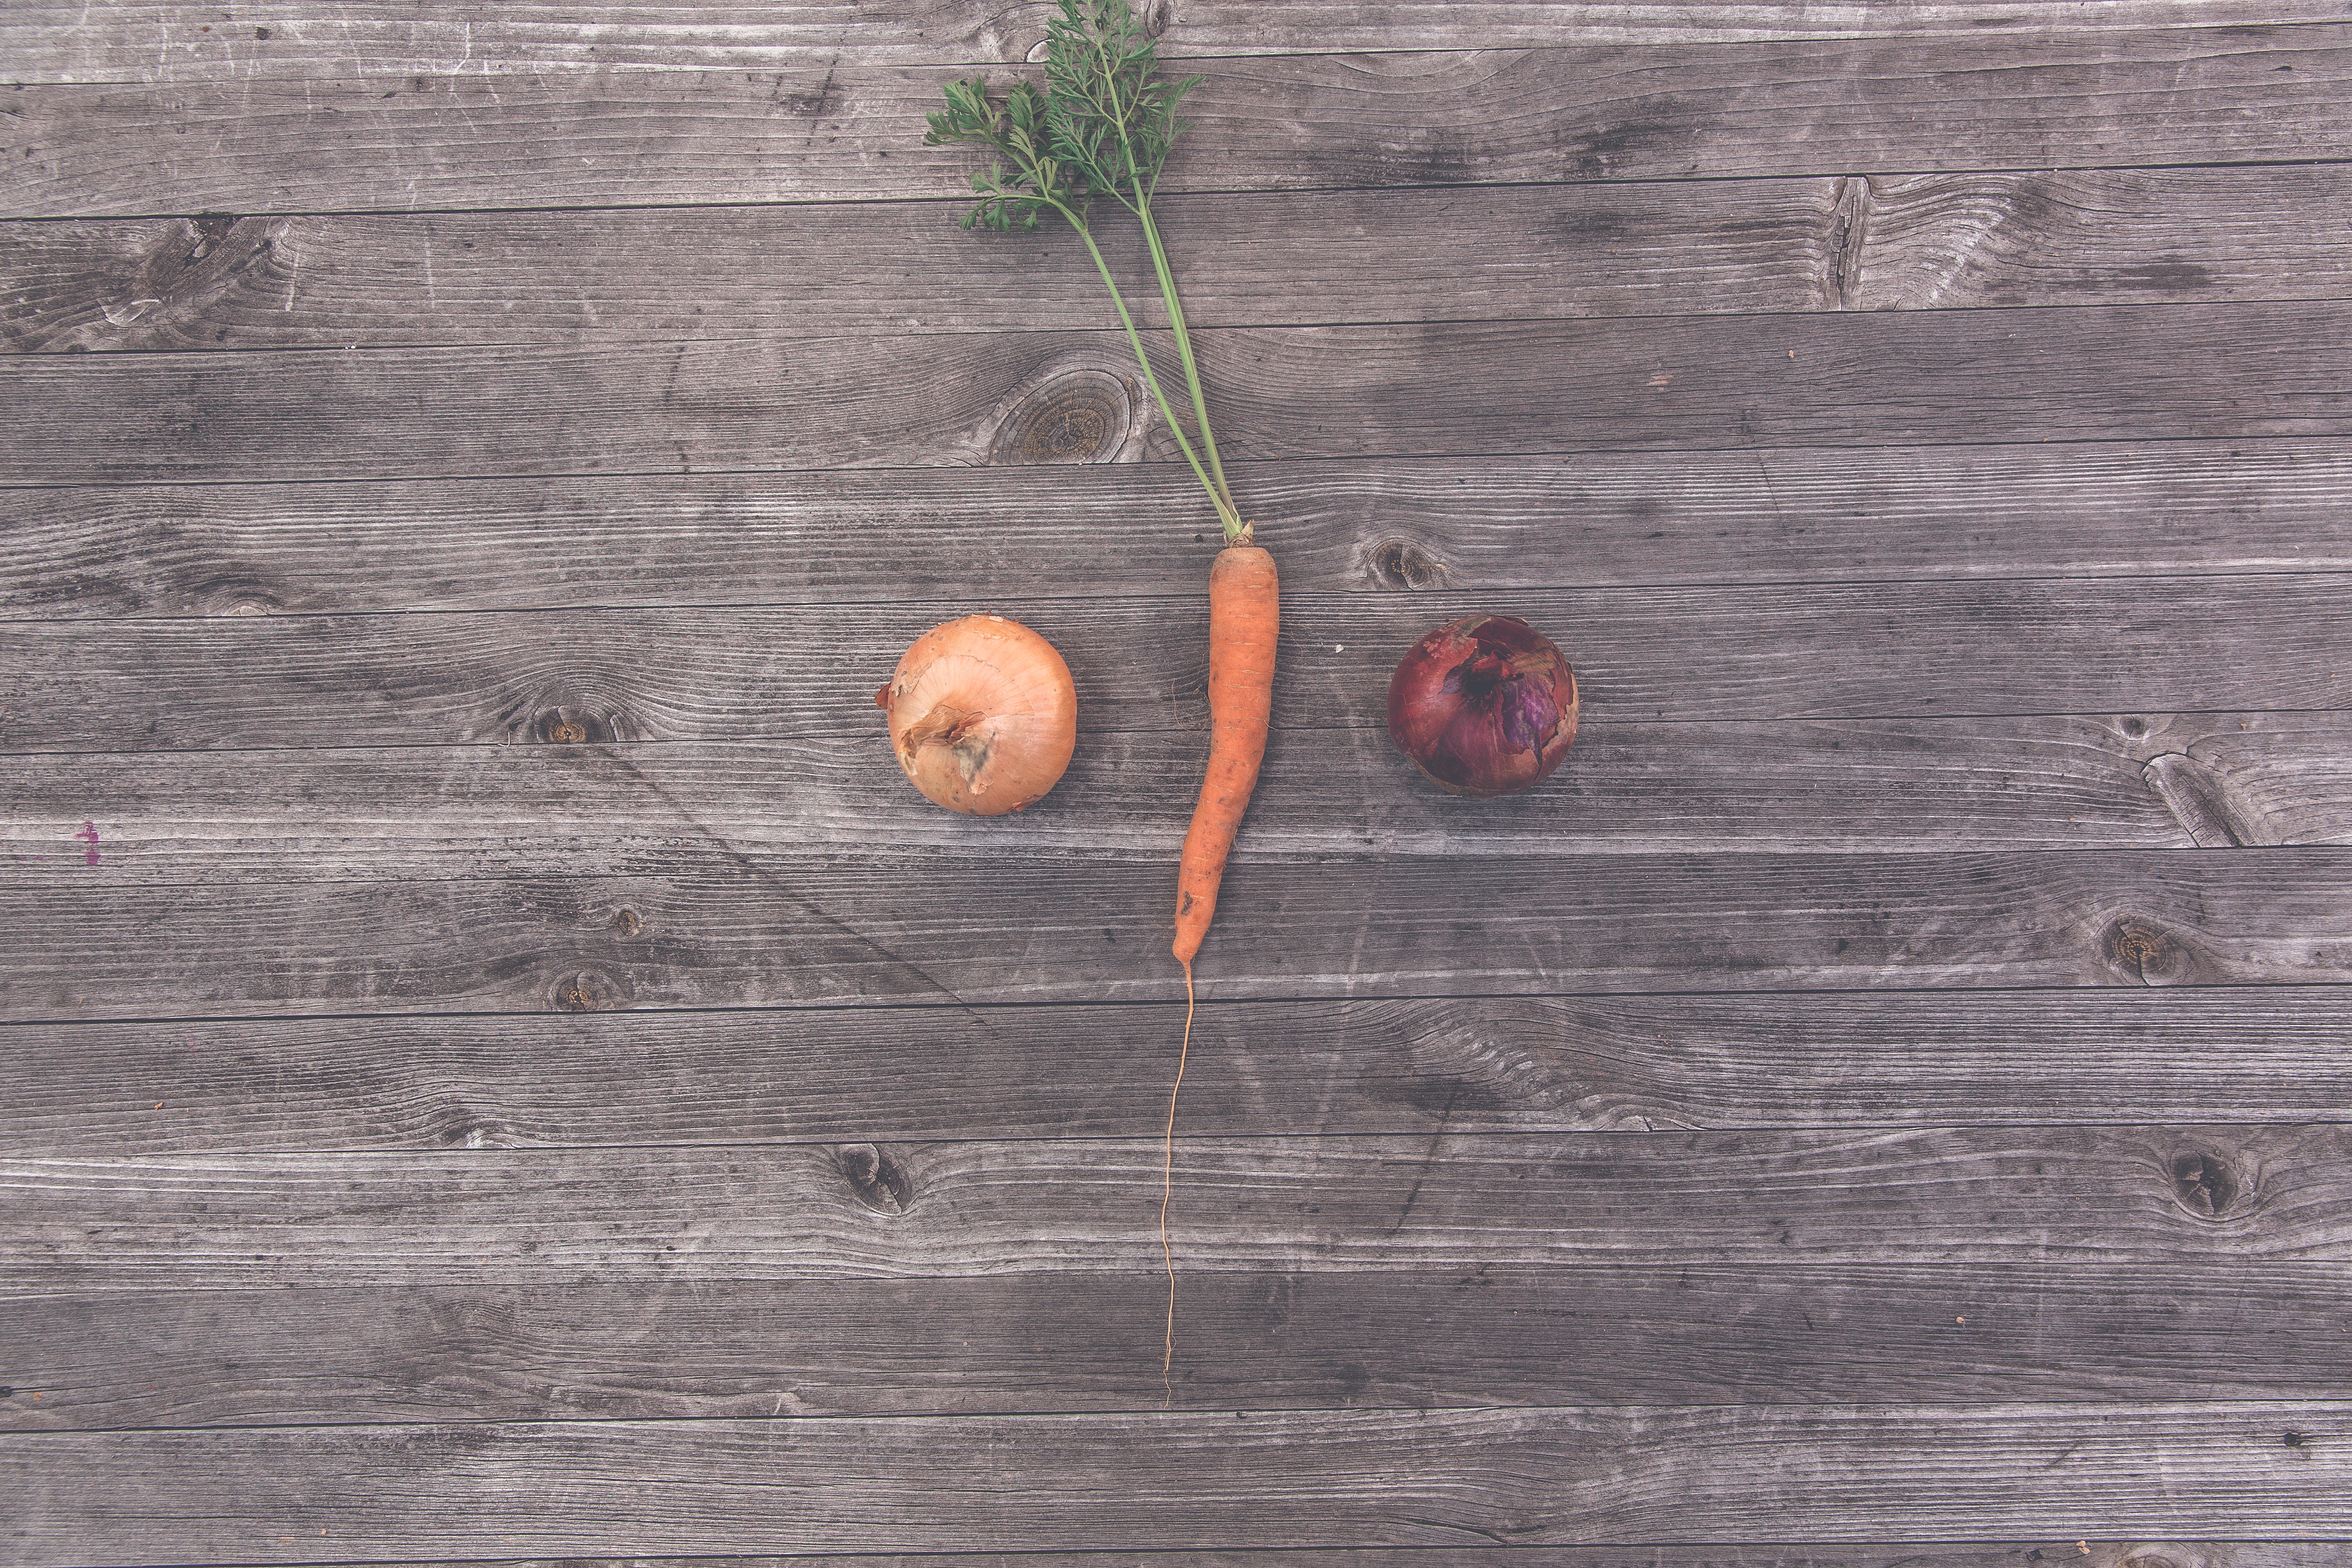
wood, texture, leaf, floor, wall, produce, shape, flooring, man made object